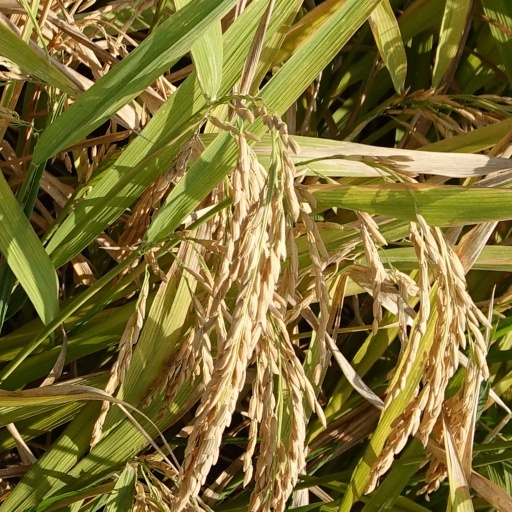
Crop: rice